Melkite Greek Catholic Archeparchy of Aleppo

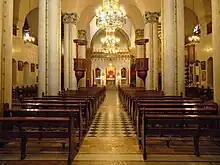
Cathedral interior

The Archeparchy of Aleppo is one of the oldest ones of the Melkite Patriarchate of Antioch. The eparchy of Berea (ancient name of Aleppo) had its origin goes back to the First Council of Nicaea (325), during which Bishop Eustathius of Aleppo was chosen for the first time by Melkite Patriarch of Antioch. The most famous bishop of Aleppo was Acacius (379-433), who played an important role in the life of the Eastern Churches. After the Council of Chalcedon (451), the Melkite clergy found their headquarters in Aleppo. The eparchy of Aleppo was elevated to the rank of archeparchy in the sixth century.